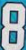
Number: 8